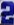
Number: 2